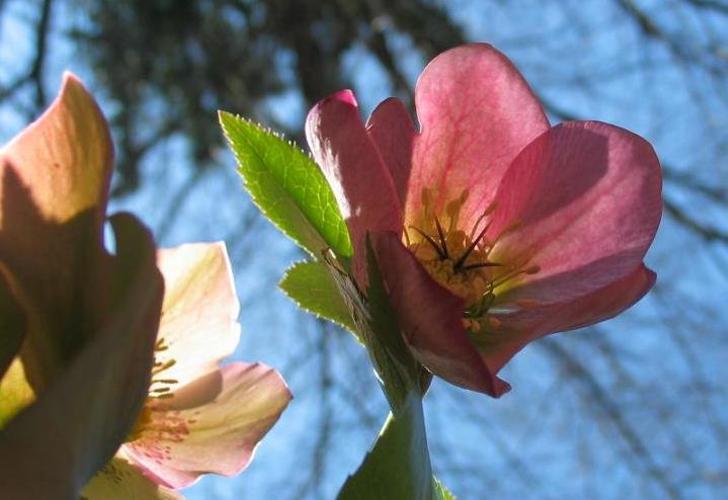
Label: lenten rose